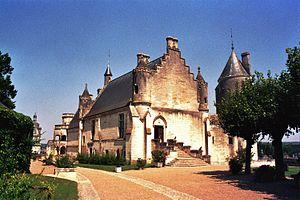
Château de Loches (ClasséClasséClasséInscrit) This building is indexed in the Base Mérimée, a database of architectural heritage maintained by the French Ministry of Culture,